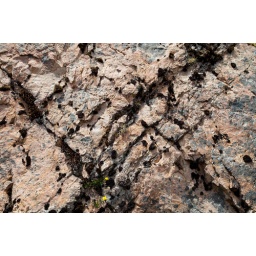
The rock is pink around here - it makes very solid, colourful houses